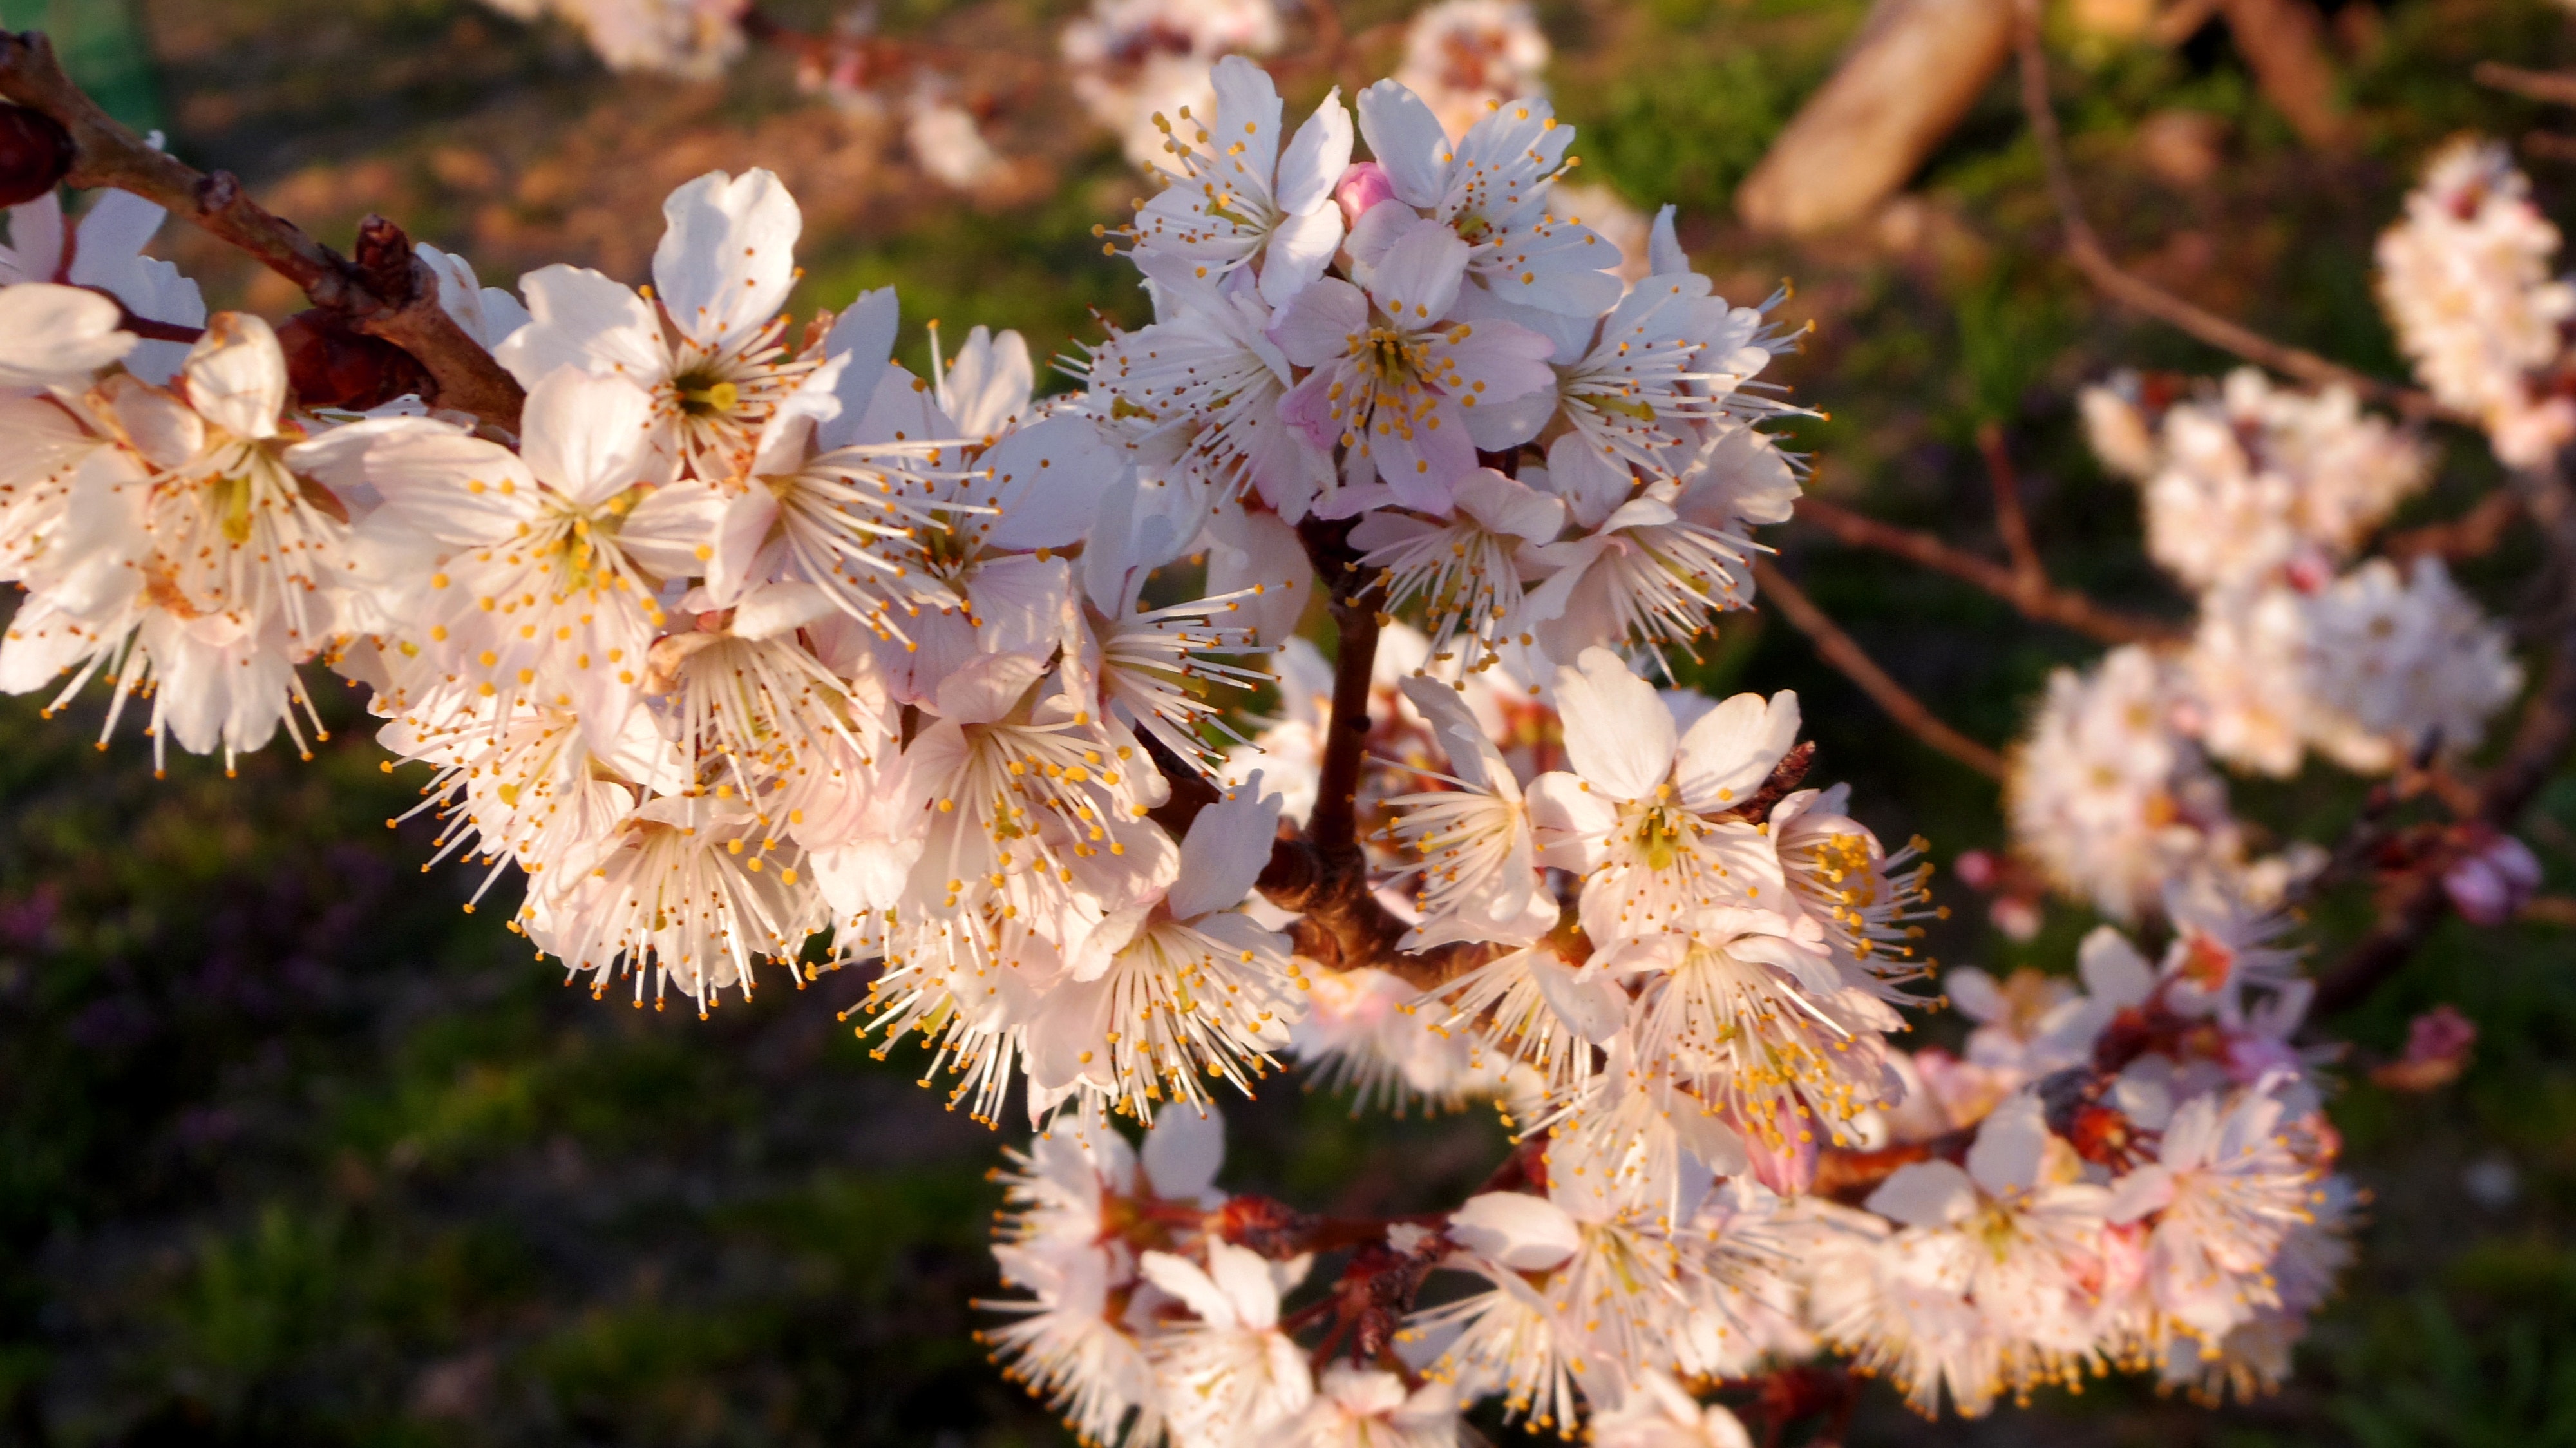
flower, plant, flowering plant, spring, blossom, marsh labrador tea, prunus, tree, petal, subshrub, wildflower, Ledum